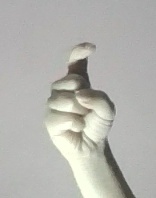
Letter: ra